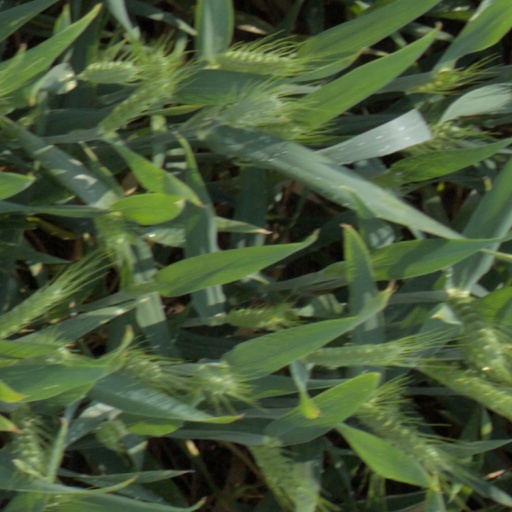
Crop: wheat